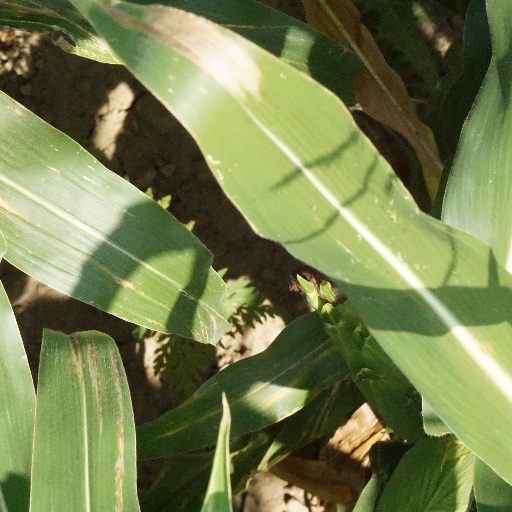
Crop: maize; corn